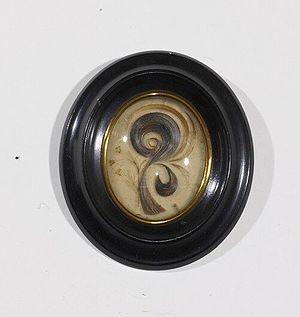
Le « petit patrimoine funéraire » abordé dans cet article concerne principalement les 3 pays francophones, la Belgique, le Canada et la France.